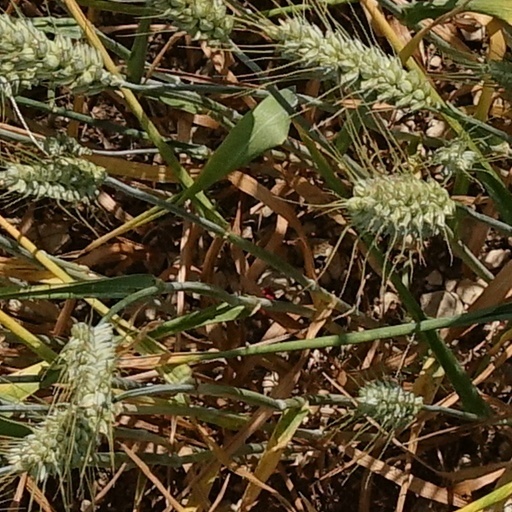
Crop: wheat